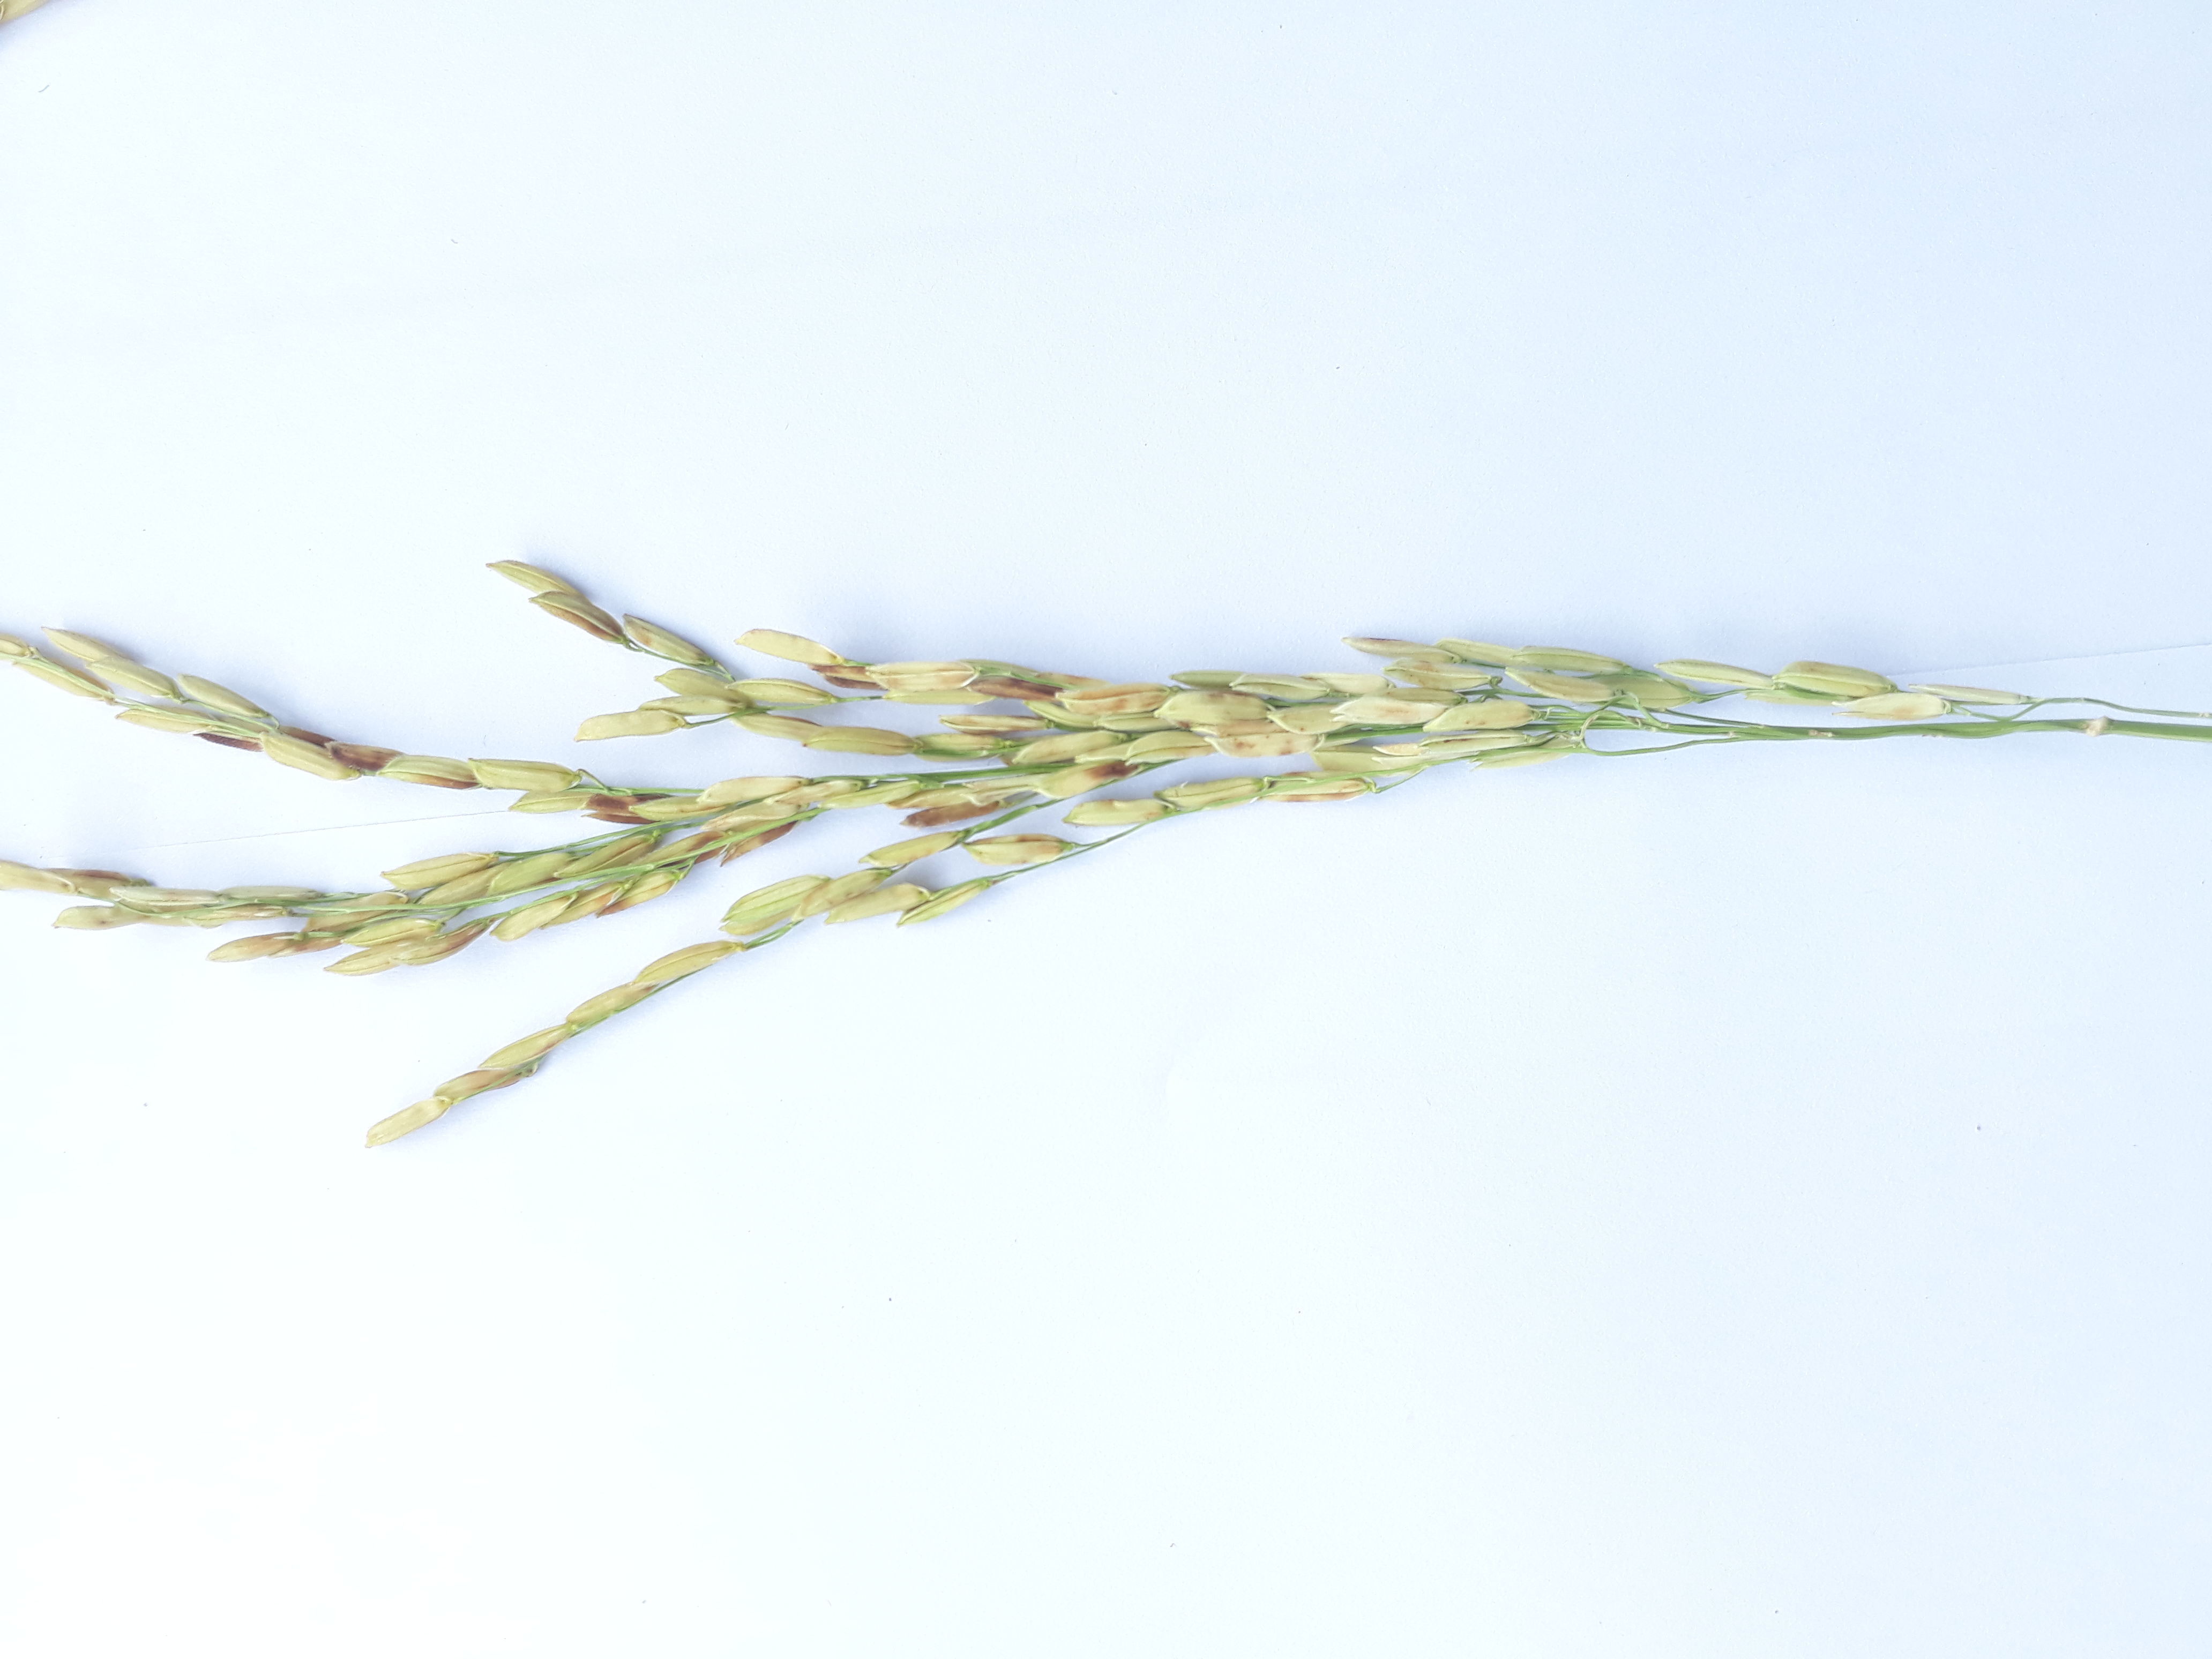
Label: Very Damage